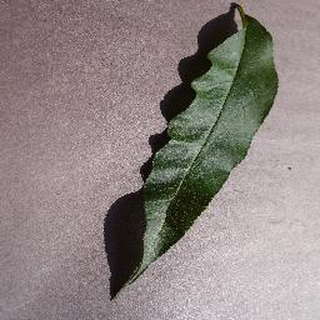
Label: healthy_peach